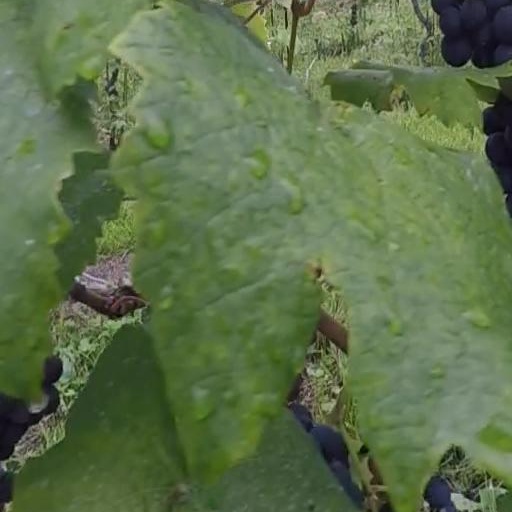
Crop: grape